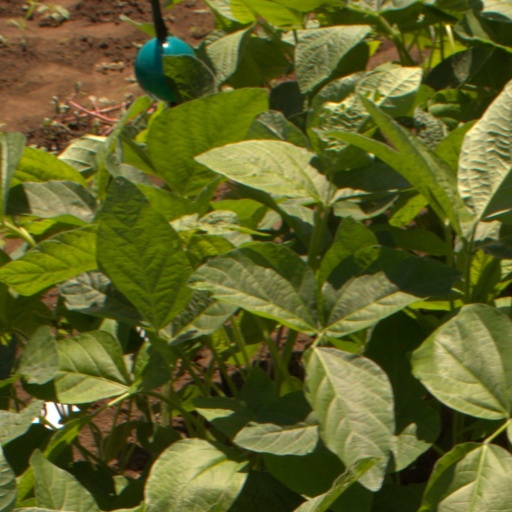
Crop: soybean